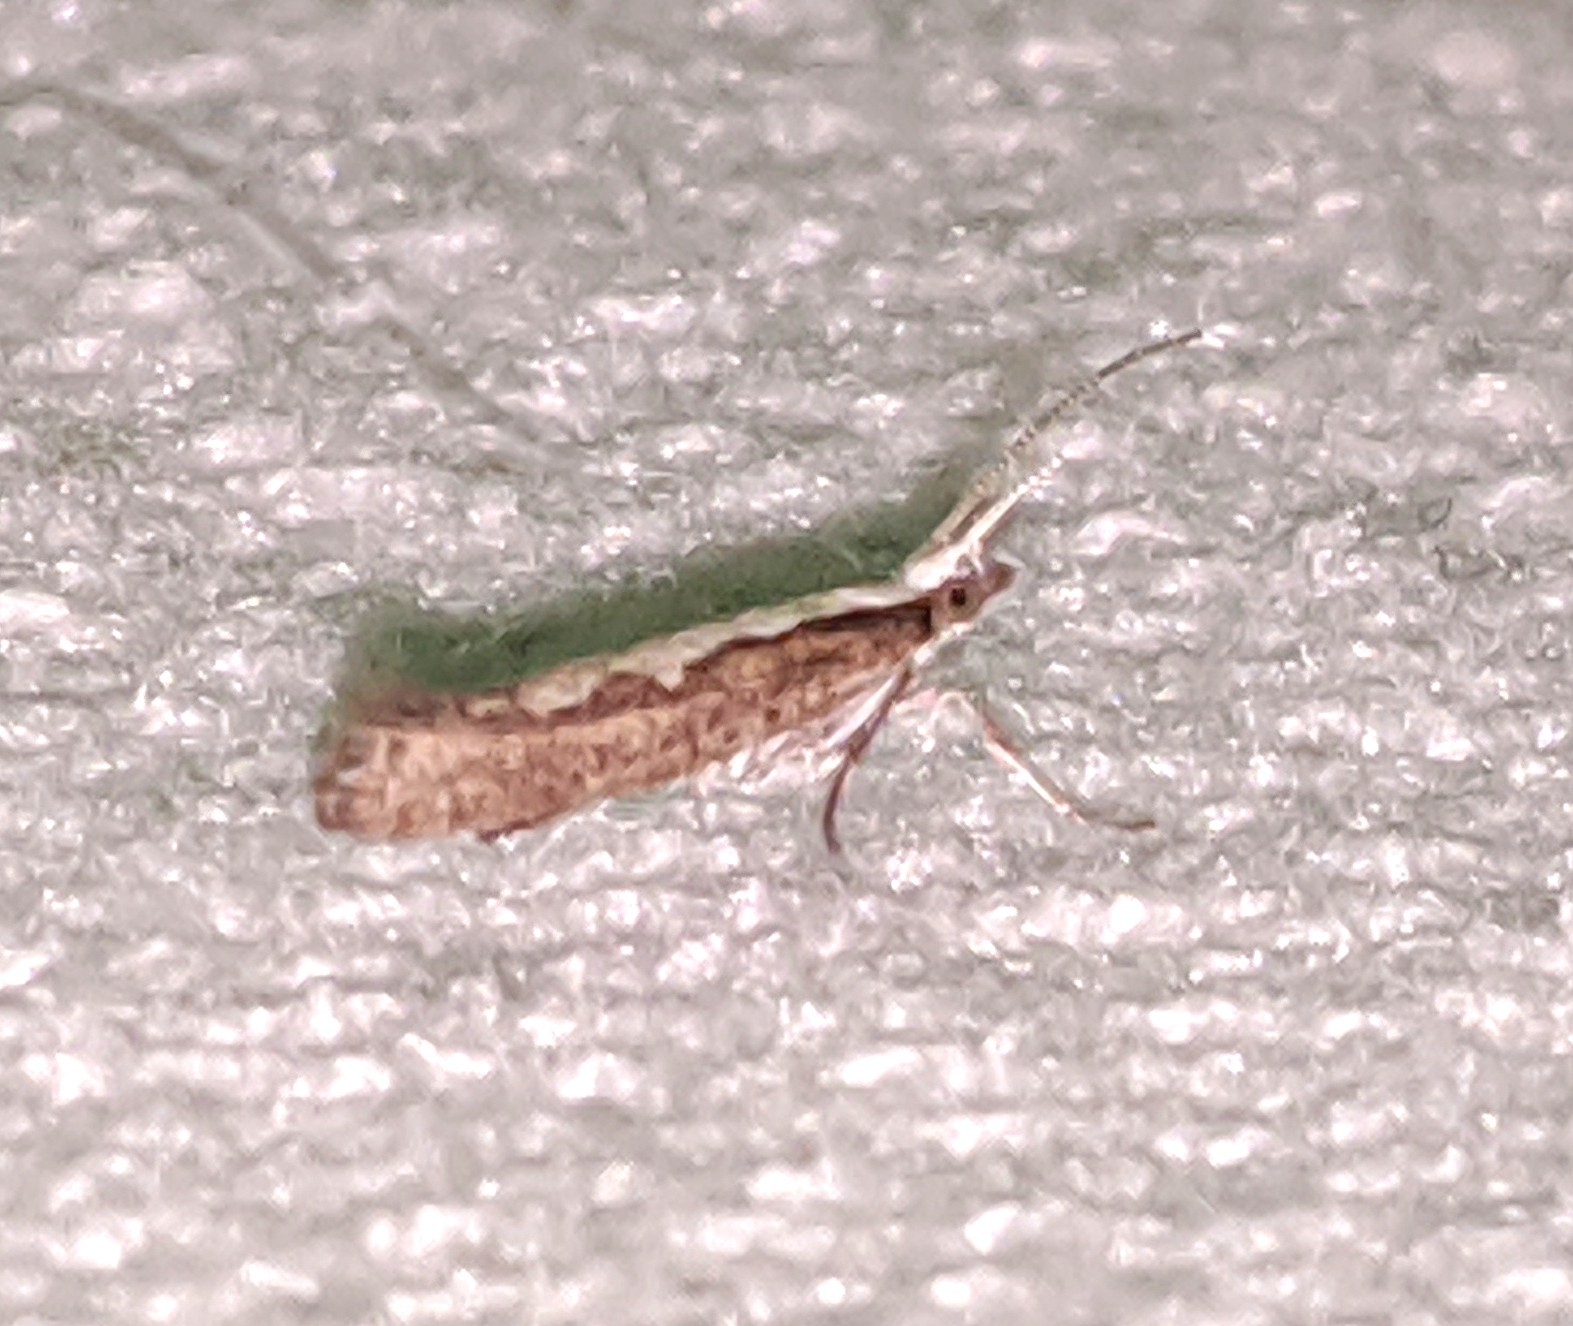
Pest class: diamondback_moth